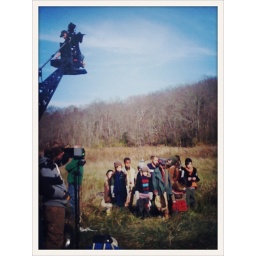
Hudson is the one in the front with the fur hat and black jacket with red/blue stripes.